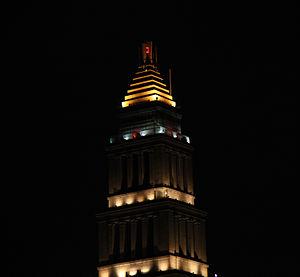
Le George Washington Masonic National Memorial est un édifice maçonnique situé à Alexandria en Virginie et construit en l'honneur de George Washington. Conçu par l'architecte américain Harvey Wiley Corbett selon plusieurs styles architecturaux, sa tour s'inspire de l'ancien phare d'Alexandrie en Égypte. Bâti entre 1923 et 1932, il est inauguré en mai 1932 en présence du président Herbert Hoover et de très nombreuses personnalités politiques, religieuses et maçonniques. Les travaux d’aménagement et de décoration intérieure se poursuivent pendant plus de trente ans et se terminent à la fin des années 1970. Le mémorial porte la devise : « Pour inspirer l'humanité, à travers l'éducation, à imiter et promouvoir les vertus, le caractère et la vision de George Washington, l'homme, le maçon et Père de notre pays ». À l'opposé des pratiques maçonniques courantes, c'est le seul bâtiment maçonnique soutenu et maintenu par les 52 grandes loges des États-Unis et par plus de deux millions de francs-maçons américains qui souhaitent exprimer au travers du temps et dans la beauté l'estime indéfectible que les francs-maçons des États-Unis lui portent.